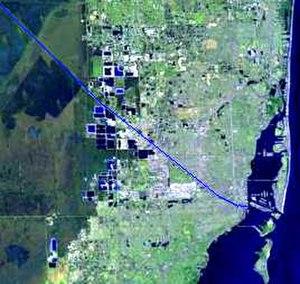
La Miami River est un fleuve de Floride qui traverse les Everglades, puis la ville de Miami.